Jennifer Barnhart

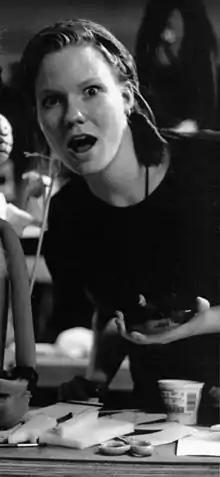
Barnhart at UCONN in 1992

Jennifer Barnhart (born March 11, 1972) is an American actress and puppeteer, with a portfolio of television and theatre performances.